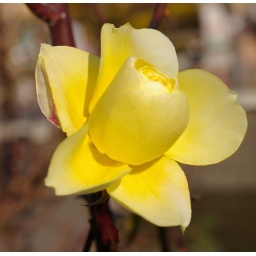
An yellow rose bloomed as a sign of spring in the rotary of our station.